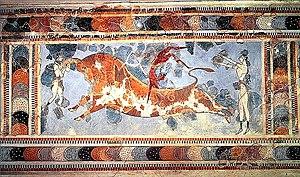
Le musée archéologique d’Héraklion est l'un des principaux musées de Grèce. Il dépend directement du Directorat général des antiquités au ministère grec de la culture.